Luke the Evangelist

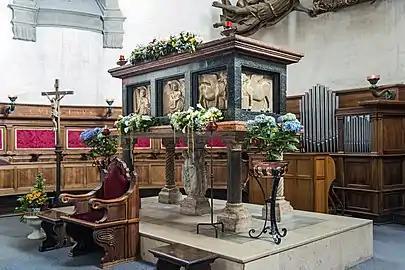
Reliquary of St. Luke the Evangelist in Padua

In 1992, the then Greek Orthodox Metropolitan Ieronymos of Thebes and Livadeia (who subsequently became Archbishop Ieronymos II of Athens and All Greece) requested from Bishop Antonio Mattiazzo of Padua the return of "a significant fragment of the relics of St. Luke to be placed on the site where the holy tomb of the Evangelist is located and venerated today". This prompted a scientific investigation of the relics in Padua, and by numerous lines of empirical evidence (archeological analyses of the Tomb in Thebes and the Reliquary of Padua, anatomical analyses of the remains, carbon-14 dating, comparison with the purported skull of the Evangelist located in Prague) confirmed that these were the remains of an individual of Syrian descent who died between AD 72 and AD 416. The Bishop of Padua then delivered to Metropolitan Ieronymos the rib of Saint Luke that was closest to his heart to be kept at his tomb in Thebes.